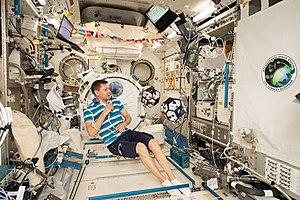
L'expédition 58 est le 58ᵉ roulement de l'équipage de l'ISS, qui a duré du 20 décembre 2018 au 15 mars 2019. Elle est dirigée par le cosmonaute Oleg Kononenko.